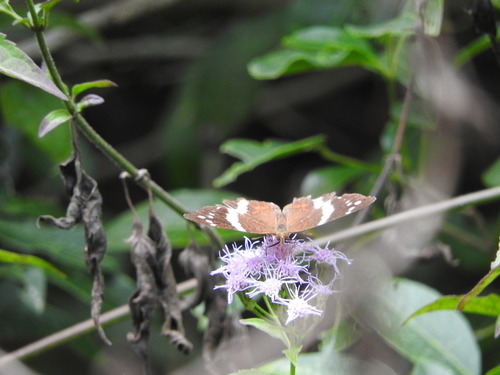
Scientific name: Anartia fatima
Common name: Banded peacock
Family: Nymphalidae
Order: Lepidoptera
Pollinator type: Primary pollinator
Habitat: Open areas and gardens
Geographic range: South America
Conservation status: Least Concern